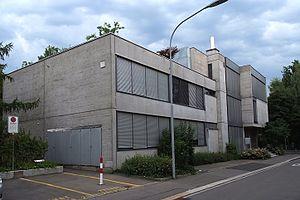
Siège de Betty Bossi - Bürglistrasse 29 CH-8021 Zürich
Betty Bossi est une cuisinière fictive que le fabricant suisse de margarine « Astra » du groupe Unilever utilisa pour sa publicité, devenue par la suite une maison d'édition de journal et de livres de recettes ainsi qu'une marque d'ustensiles de cuisine.